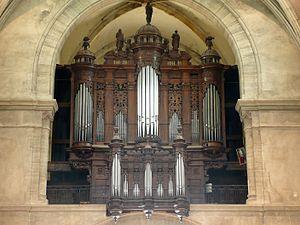
A Nîmes (Gard, France), dans la cathédrale Notre-Dame-et-Saint-Castor, buffet d'orgue de Gaspard et André Eustache en 1643, contenant un orgue d'Alfred Kern de 1982.
Les Eustache, originaires de Gap en Dauphiné, sont une dynastie de menuisiers-sculpteurs-organiers marseillais ayant, pendant près d'un siècle, couvert d'orgues tout le Midi Méditerranéen tant provençal que languedocien avec des excursions jusqu'à Perpignan, Mende, Rodez et Le Puy-en-Velay.
Cette liste prend en compte les orgues du Languedoc-Roussillon classés uniquement, au titre objet ou immeuble, que ce soit pour leur buffet ou leur partie instrumentale et répertoriés dans la base Palissy des Monuments historiques de France. La section Reprises recense les modifications les plus importantes. Dans certains cas le classement du buffet intègre également la tribune. À défaut de précision, le classement est réputé acquis au titre objet mais les initiales I.D. signifient au titre Immeuble par Destination et I. au titre Immeuble.
La cathédrale Notre-Dame-et-Saint-Castor est une cathédrale catholique romaine située à Nîmes, dans le département français du Gard en région Occitanie.